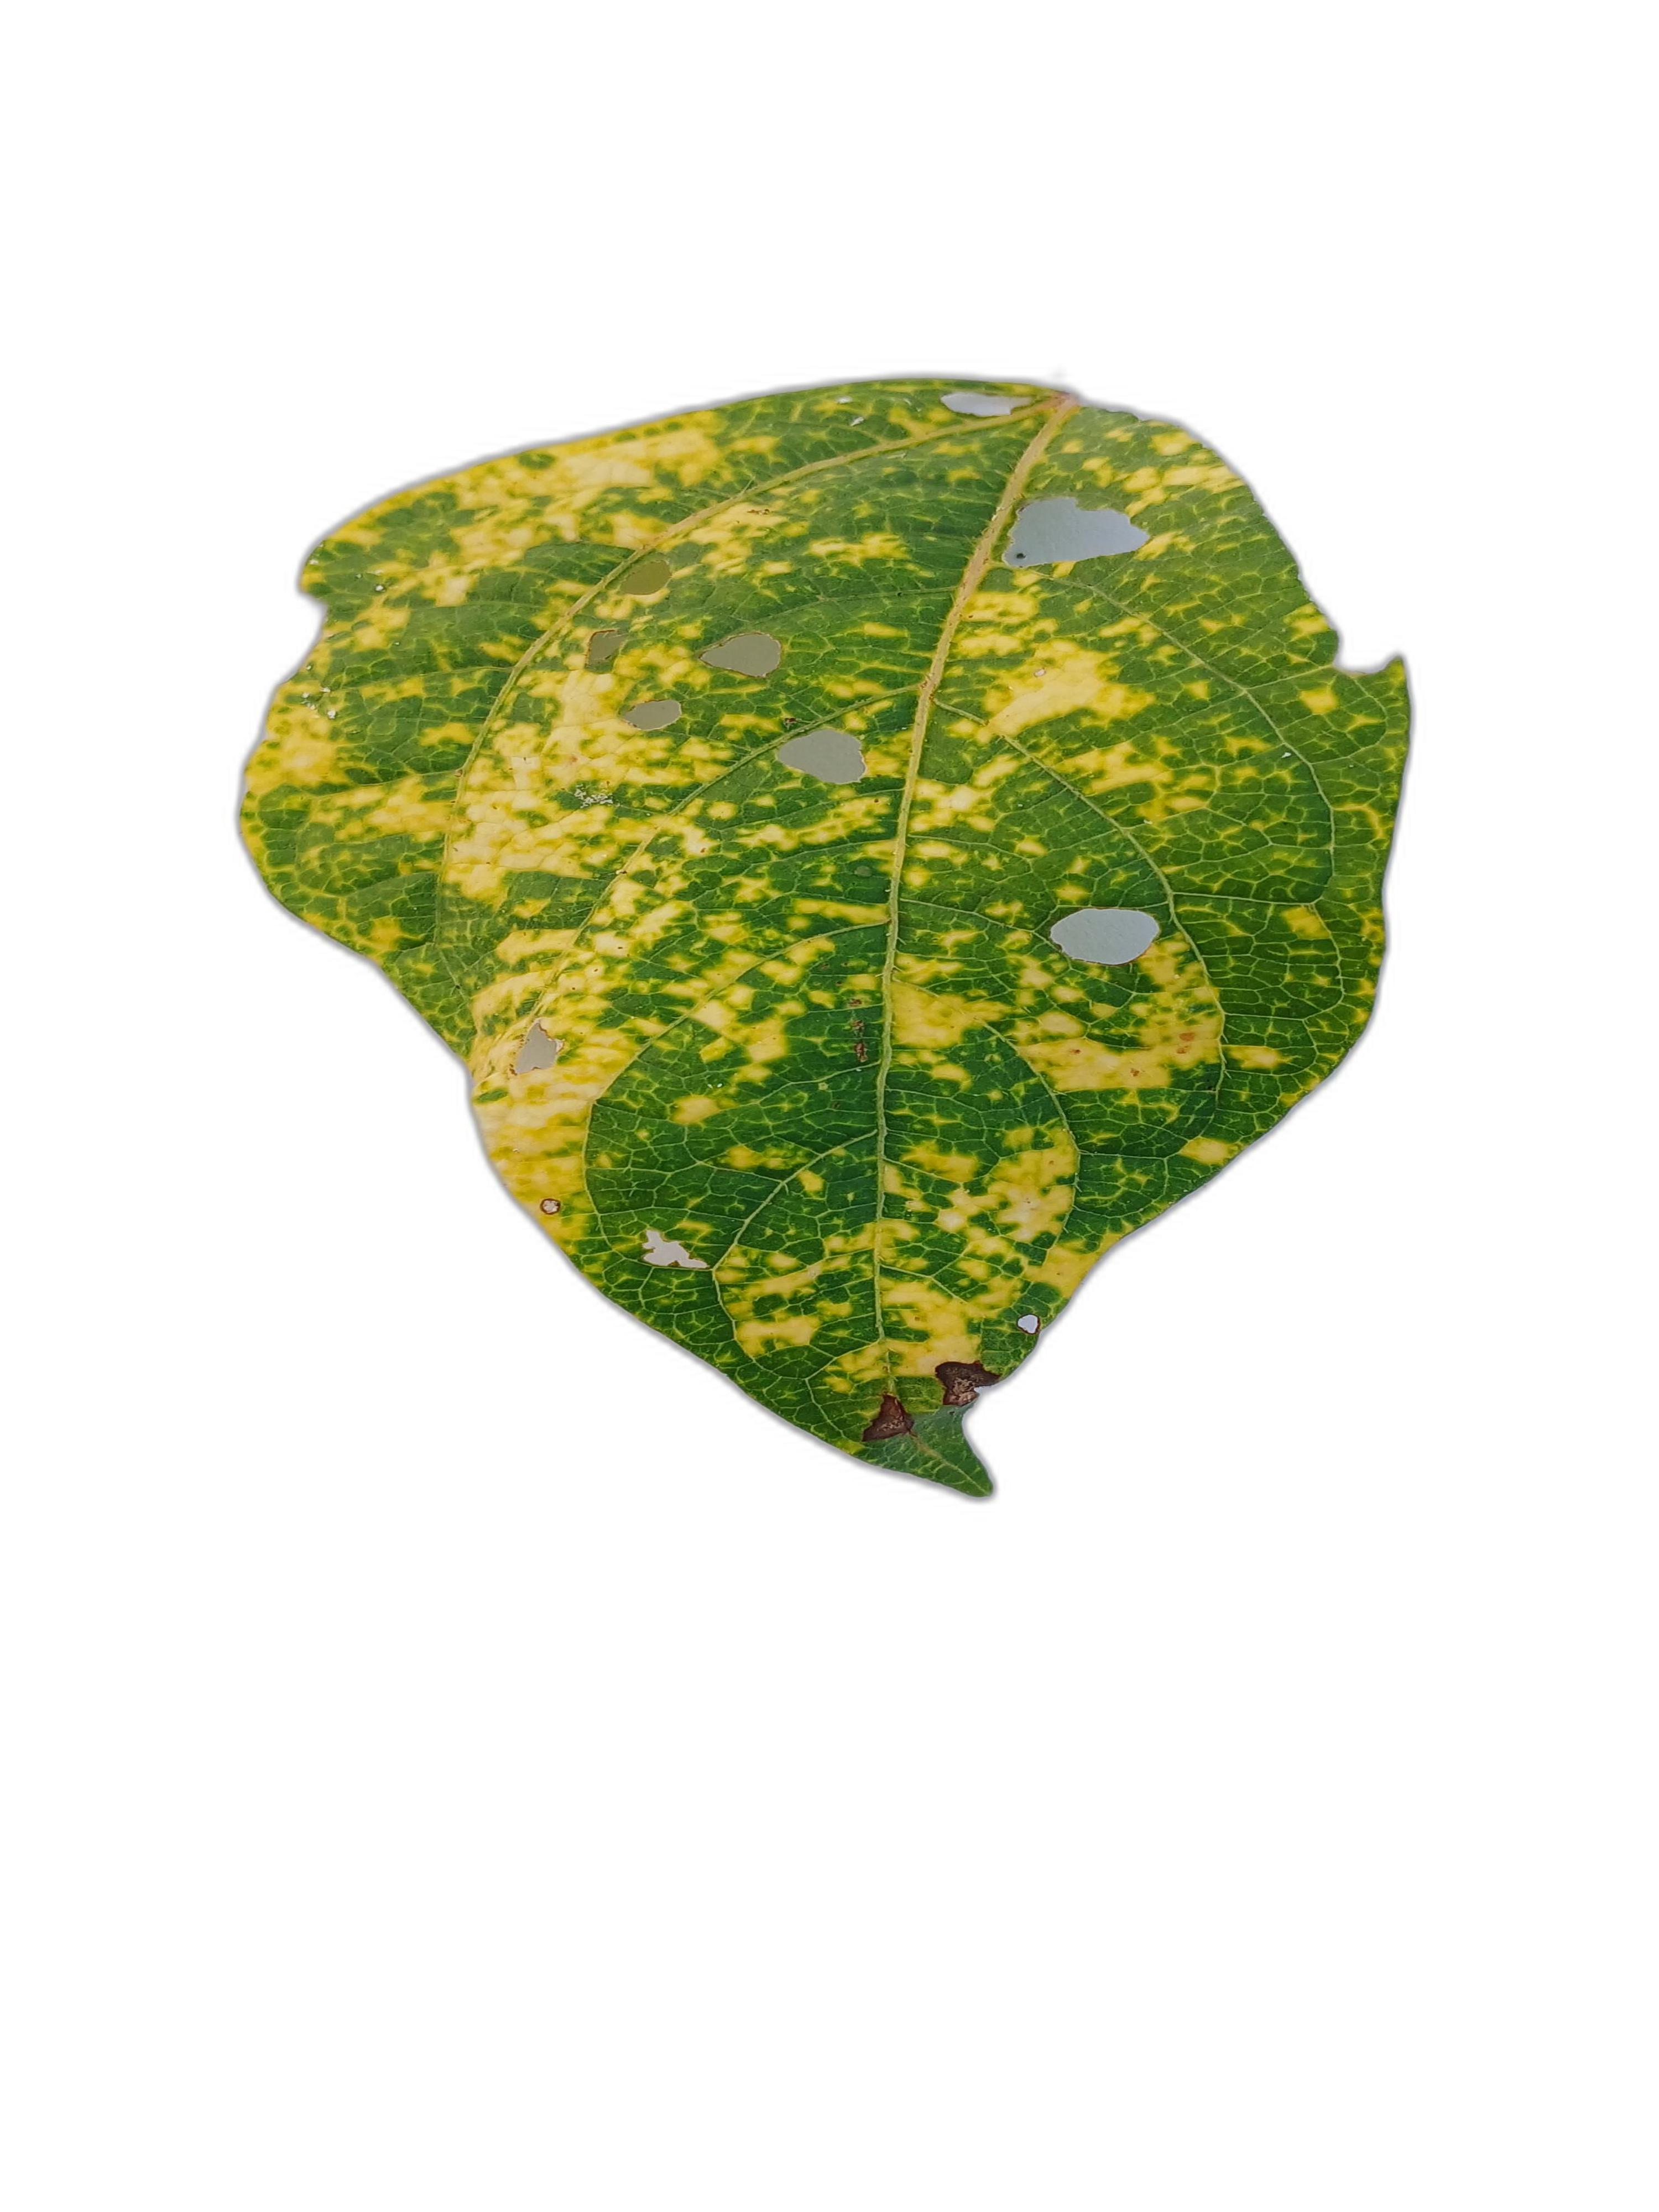
Label: Yellow Mosaic